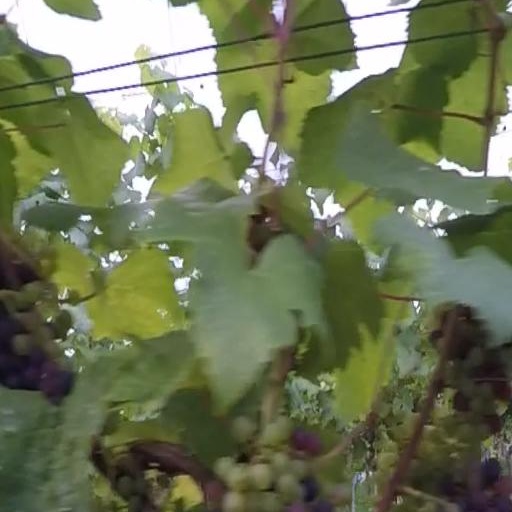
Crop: grape